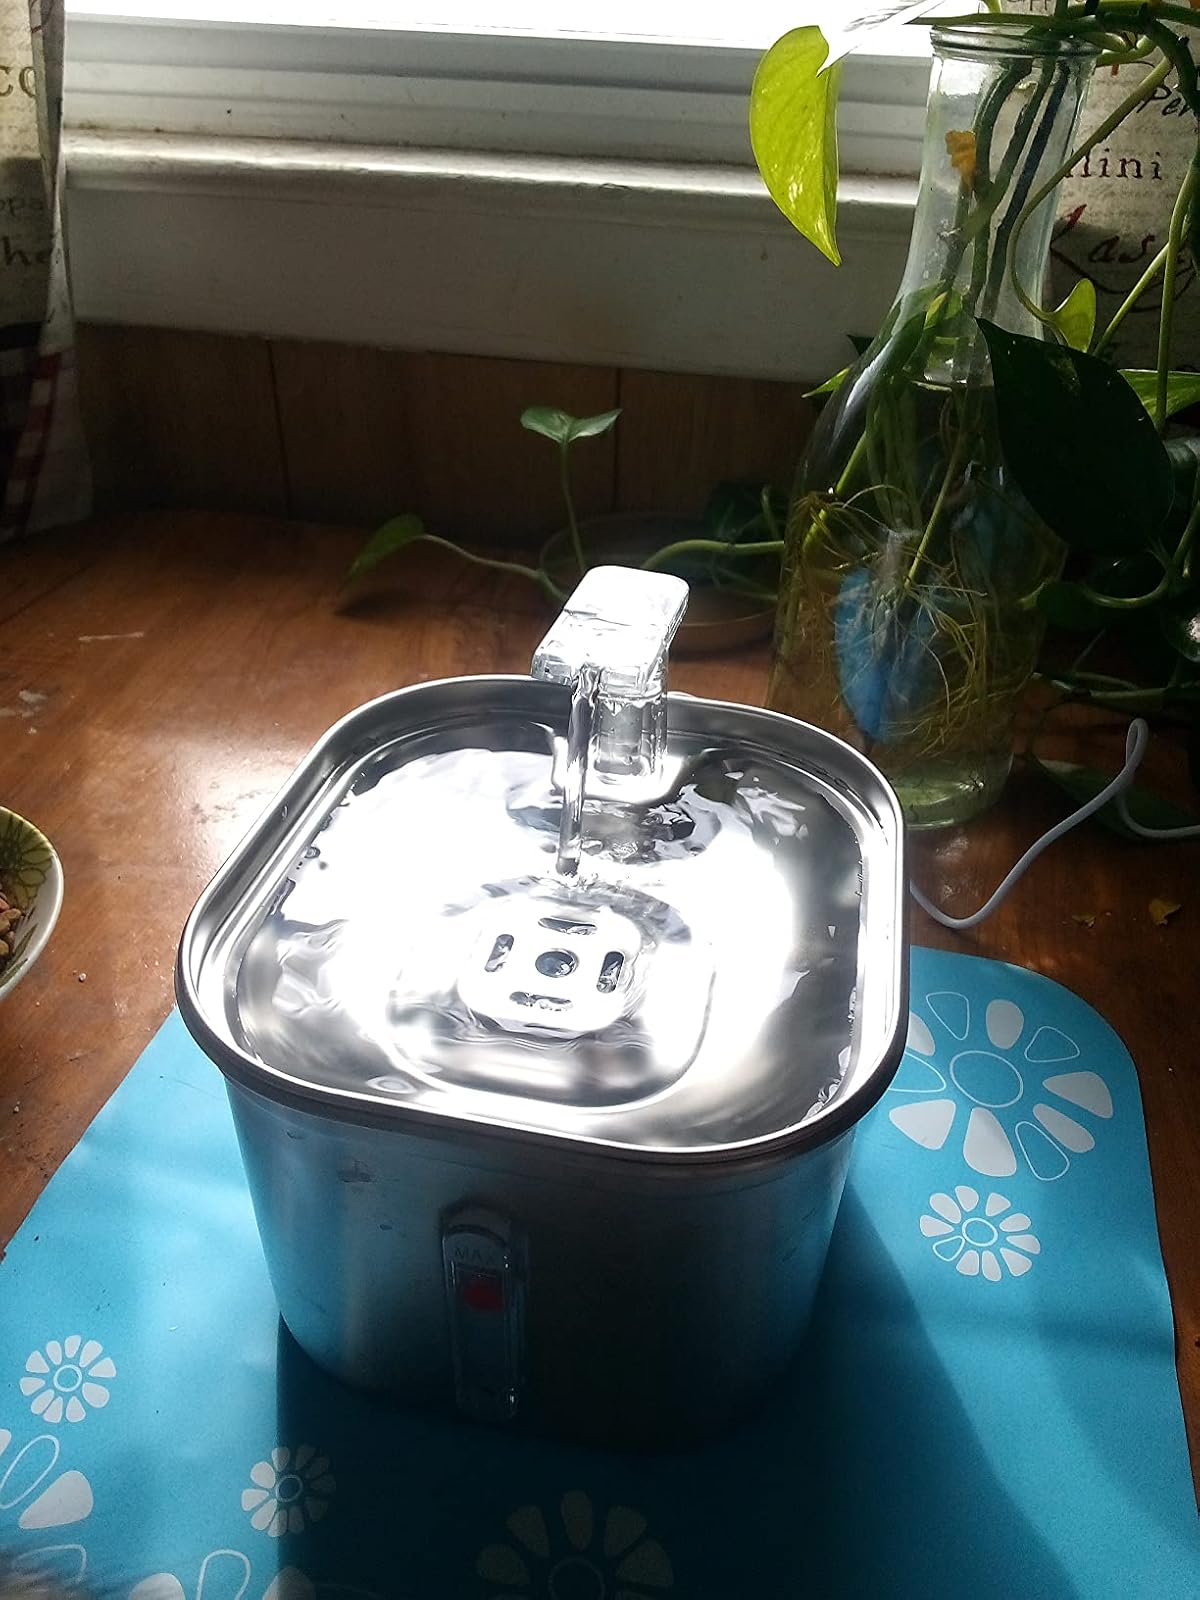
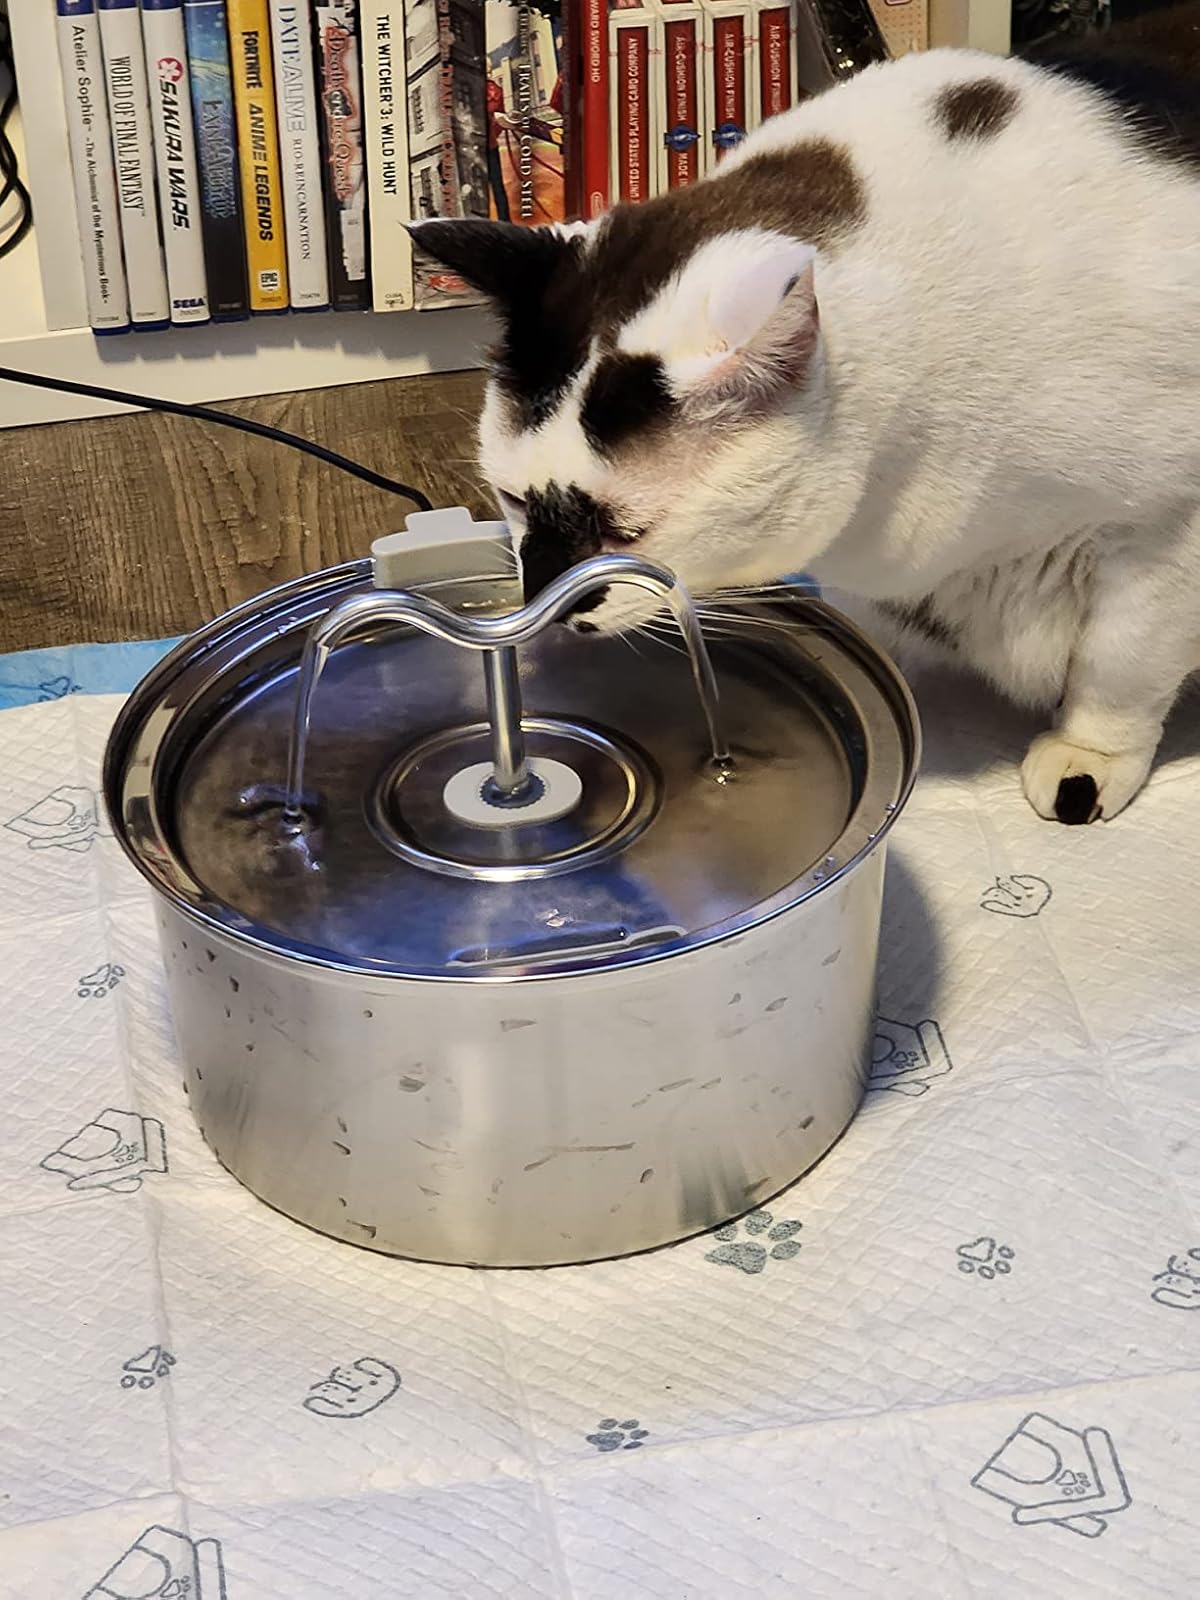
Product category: items_bowl
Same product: no